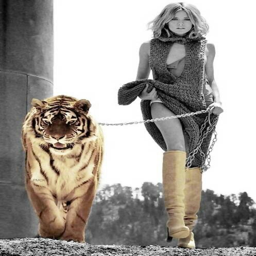
animal on a gold leash